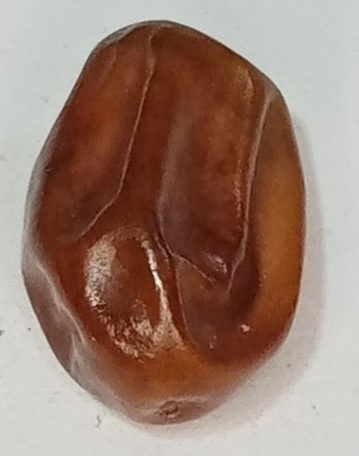
Variety: fasli-toto
Size: medium
Grade: grade-1